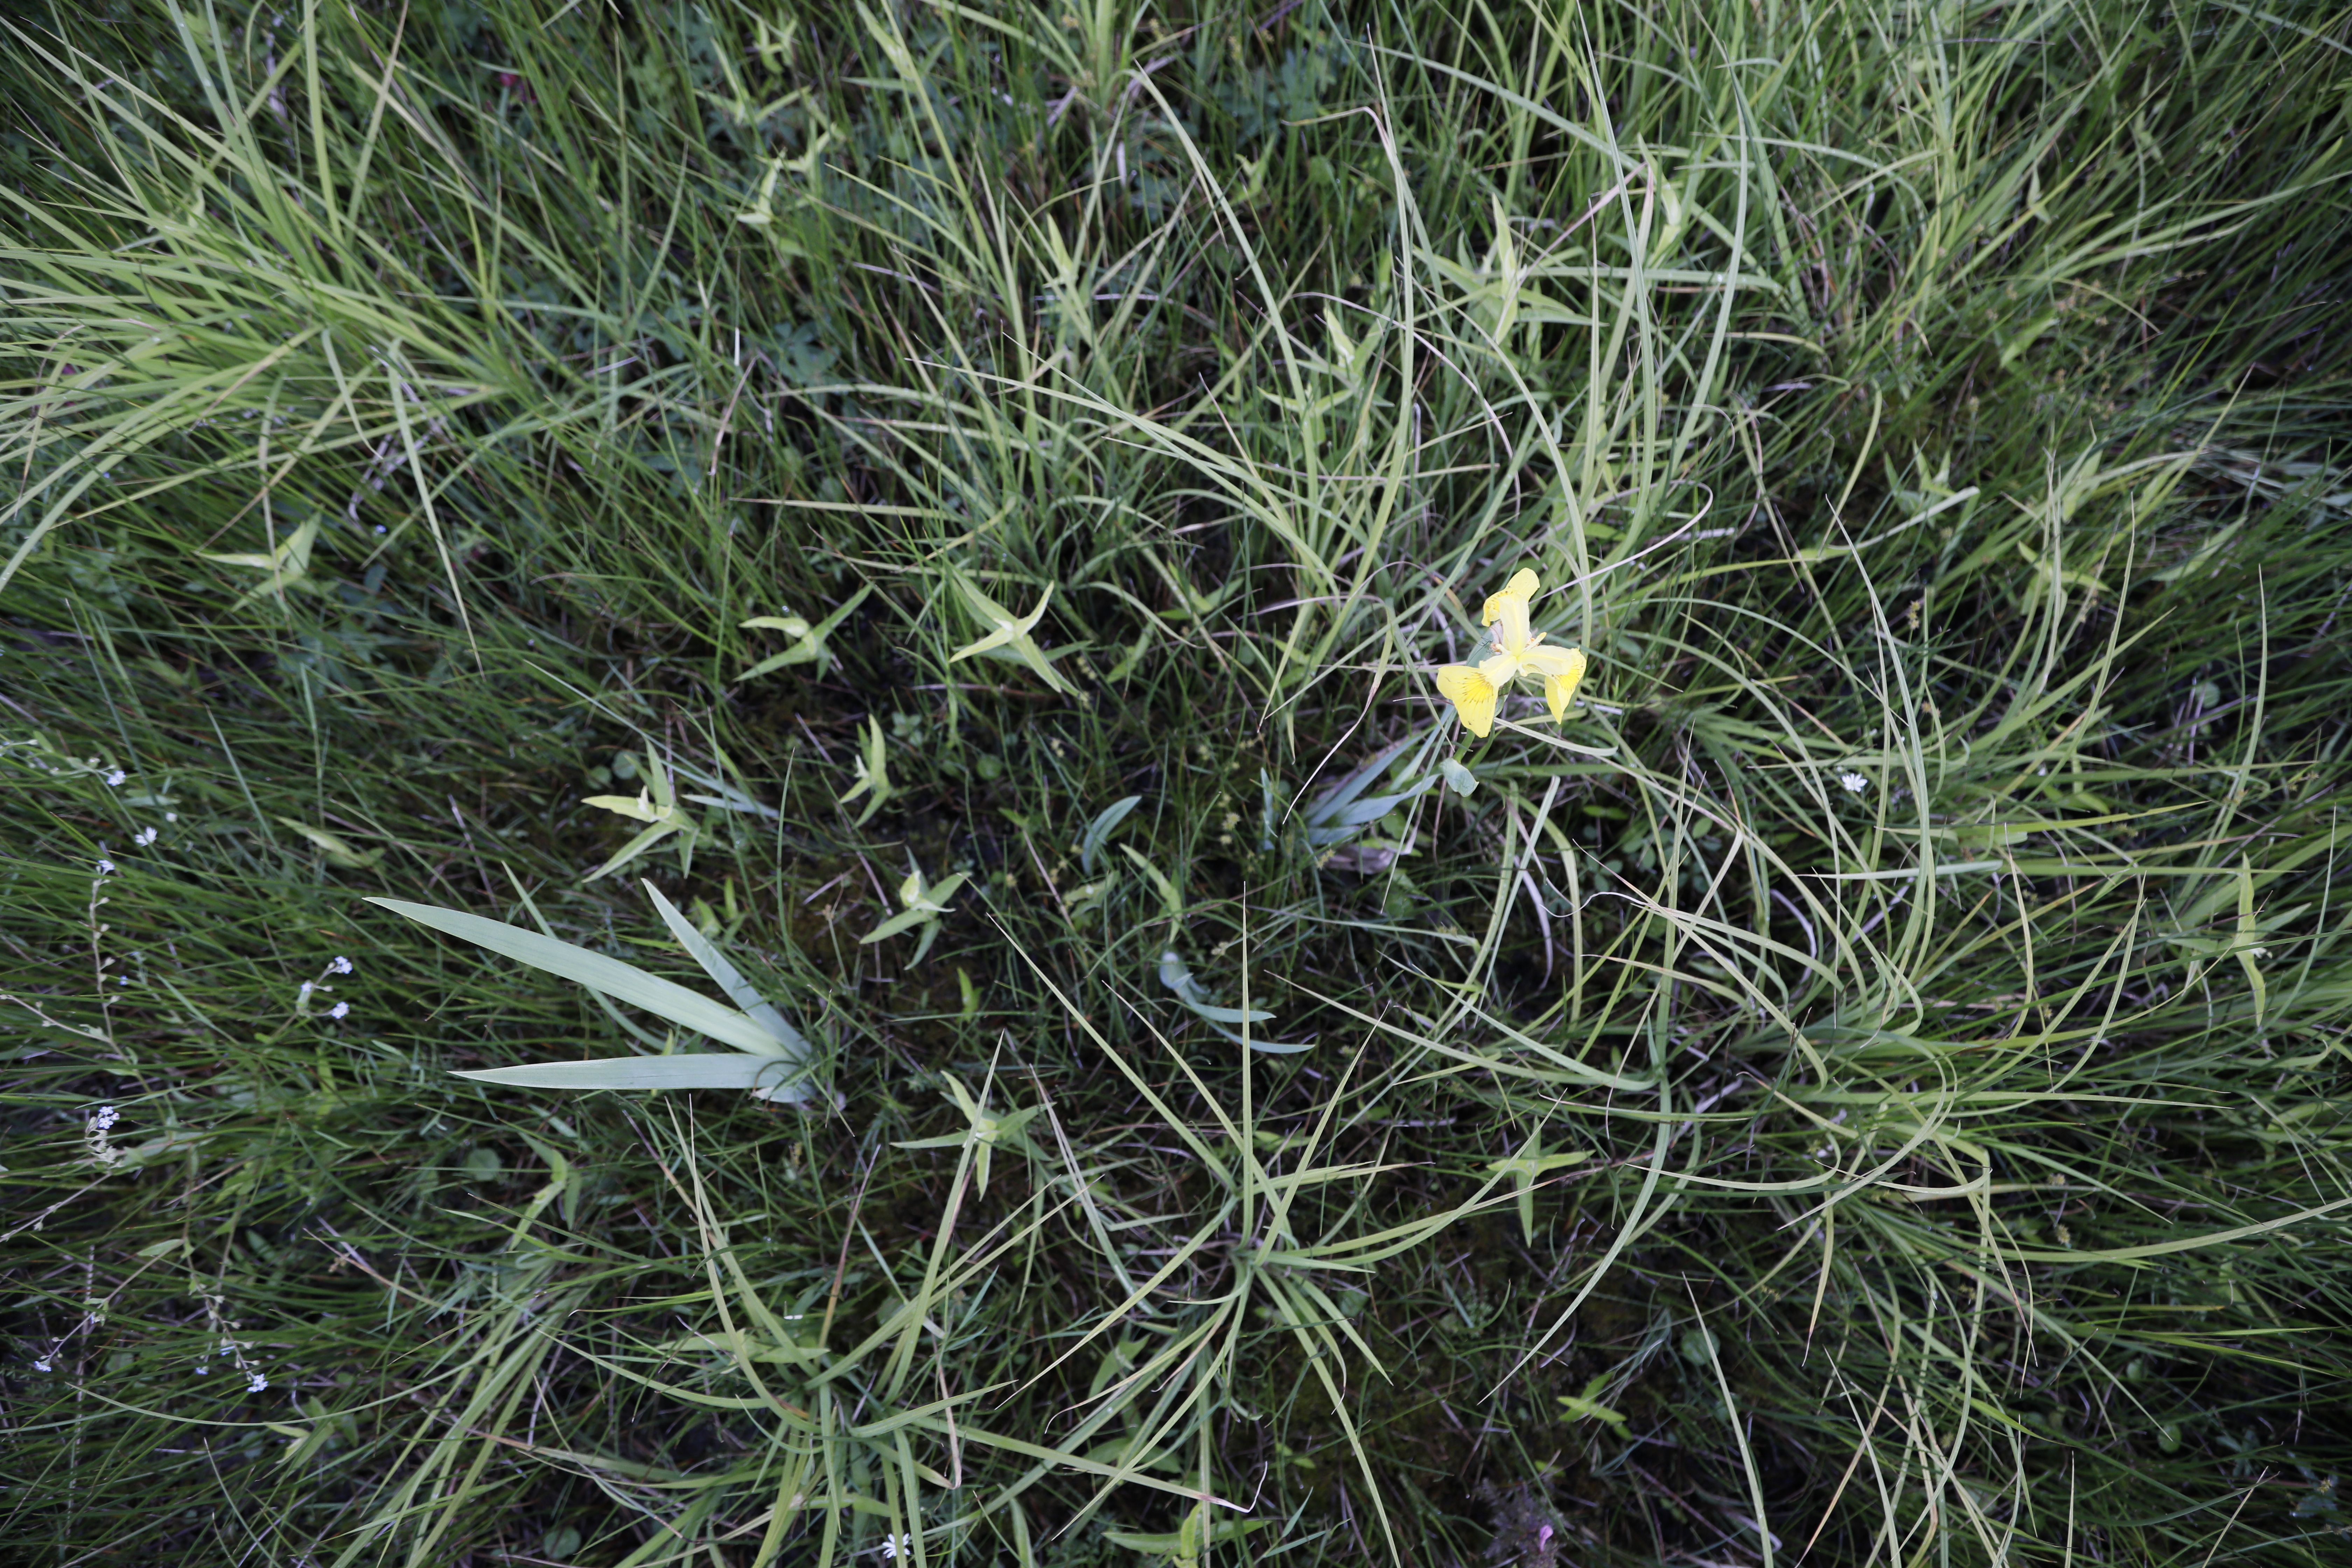
Plant species: Myosotis scorpioides, Stellaria palustris, Pedicularis palustris, Iris pseudacorus